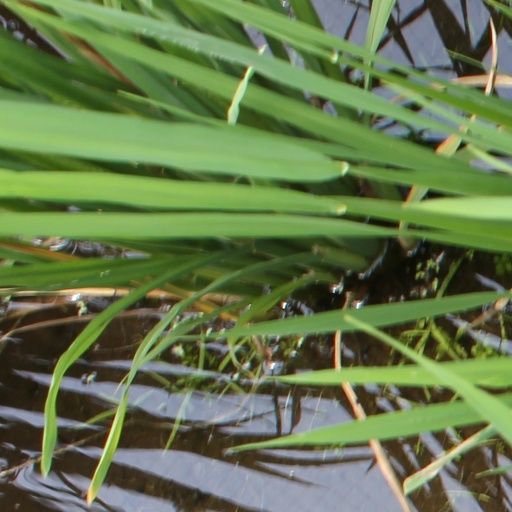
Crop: rice